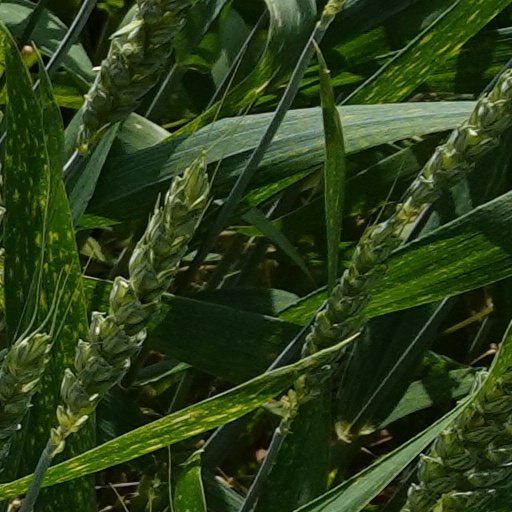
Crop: wheat